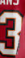
Number: 3